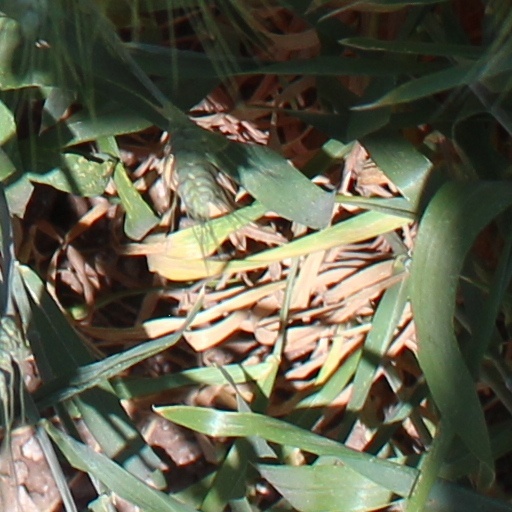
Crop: wheat